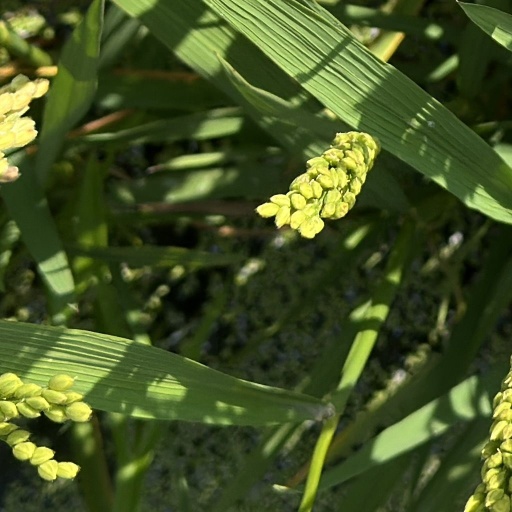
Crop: rice